Makar Sankranti

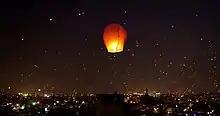
A night lit up on Makar Sankranti Uttarayana Festival with Kites and Lights.

Makar or Makara Sankranti is celebrated in many parts of the Indian subcontinent with some regional variations. It is known by different names and celebrated with different customs in different Indian states and South Asian countries: